Gallienus

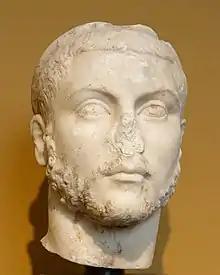
Bust of Gallienus, Ny Carlsberg Glyptotek.

After the defeat at Edessa, Gallienus lost control over the provinces of Britain, Spain, parts of Germania, and a large part of Gaul when another general, Postumus, declared his own realm (usually known today as the Gallic Empire). The revolt partially coincided with that of Macrianus in the East. Gallienus had installed his son Saloninus and his guardian, Silvanus, in Cologne in 258. Postumus, a general in command of troops on the banks of the Rhine, defeated some raiders and took possession of their spoils. Instead of returning it to the original owners, he preferred to distribute it amongst his soldiers. When news of this reached Silvanus, he demanded the spoils be sent to him. Postumus made a show of submission, but his soldiers mutinied and proclaimed him emperor. Under his command, they besieged Cologne, and after some weeks the defenders of the city opened the gates and handed Saloninus and Silvanus to Postumus, who had them killed. The dating of these events was long uncertain, but an inscription discovered in 1992 at Augsburg indicates that Postumus had been proclaimed emperor by September 260. Postumus claimed the consulship for himself and one of his associates, Honoratianus, but according to D.S. Potter, he never tried to unseat Gallienus or invade Italy.